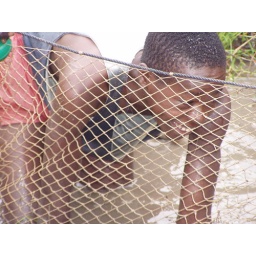
fish in shirt